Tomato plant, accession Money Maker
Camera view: vertical (180 deg); turntable rotation: 120 degrees
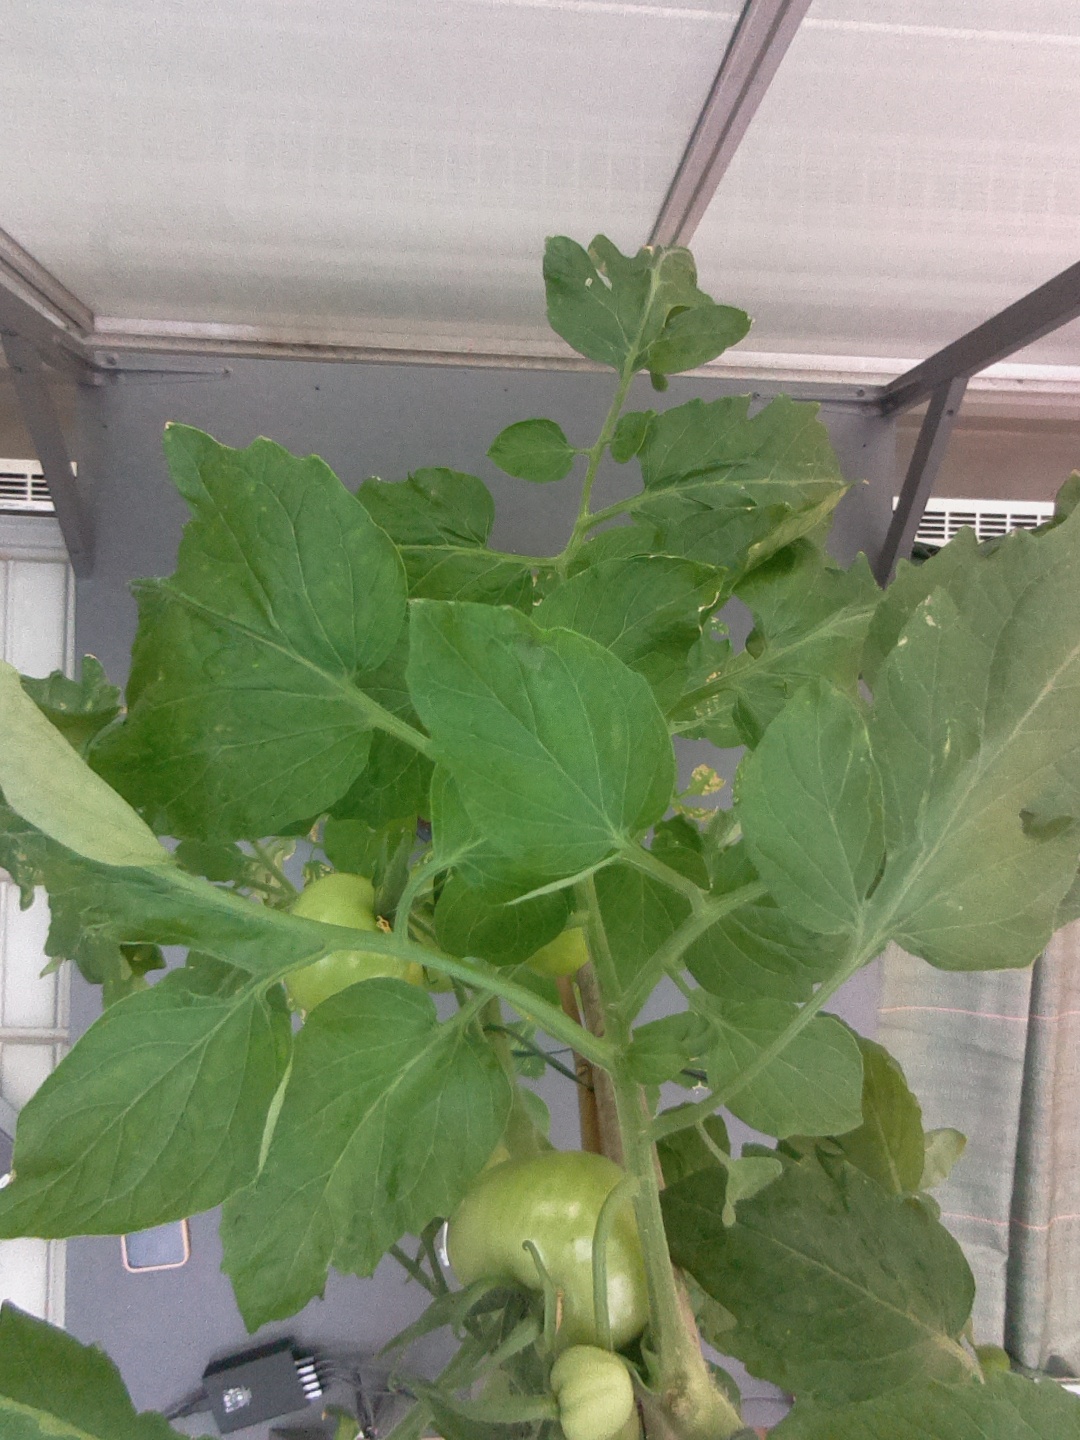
BBCH growth stage 75: 50%-60% of final fruit size